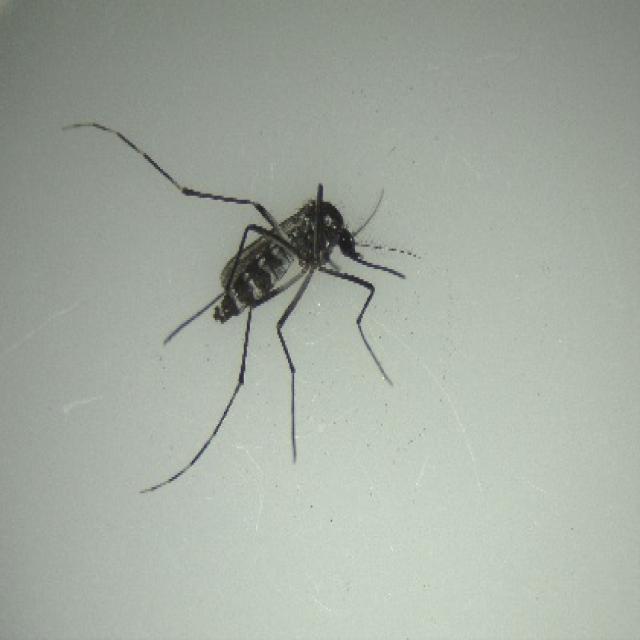
Species: aedes_albopictus